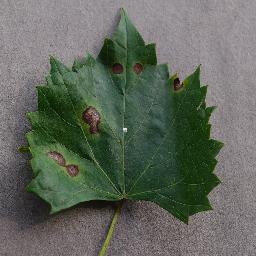
Label: Grape___Black_rot